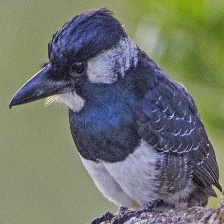
Species: BLACK BREASTED PUFFBIRD
Scientific name: NOTHARCHUS PECTORALIS